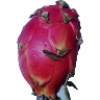
Label: red_pitahaya